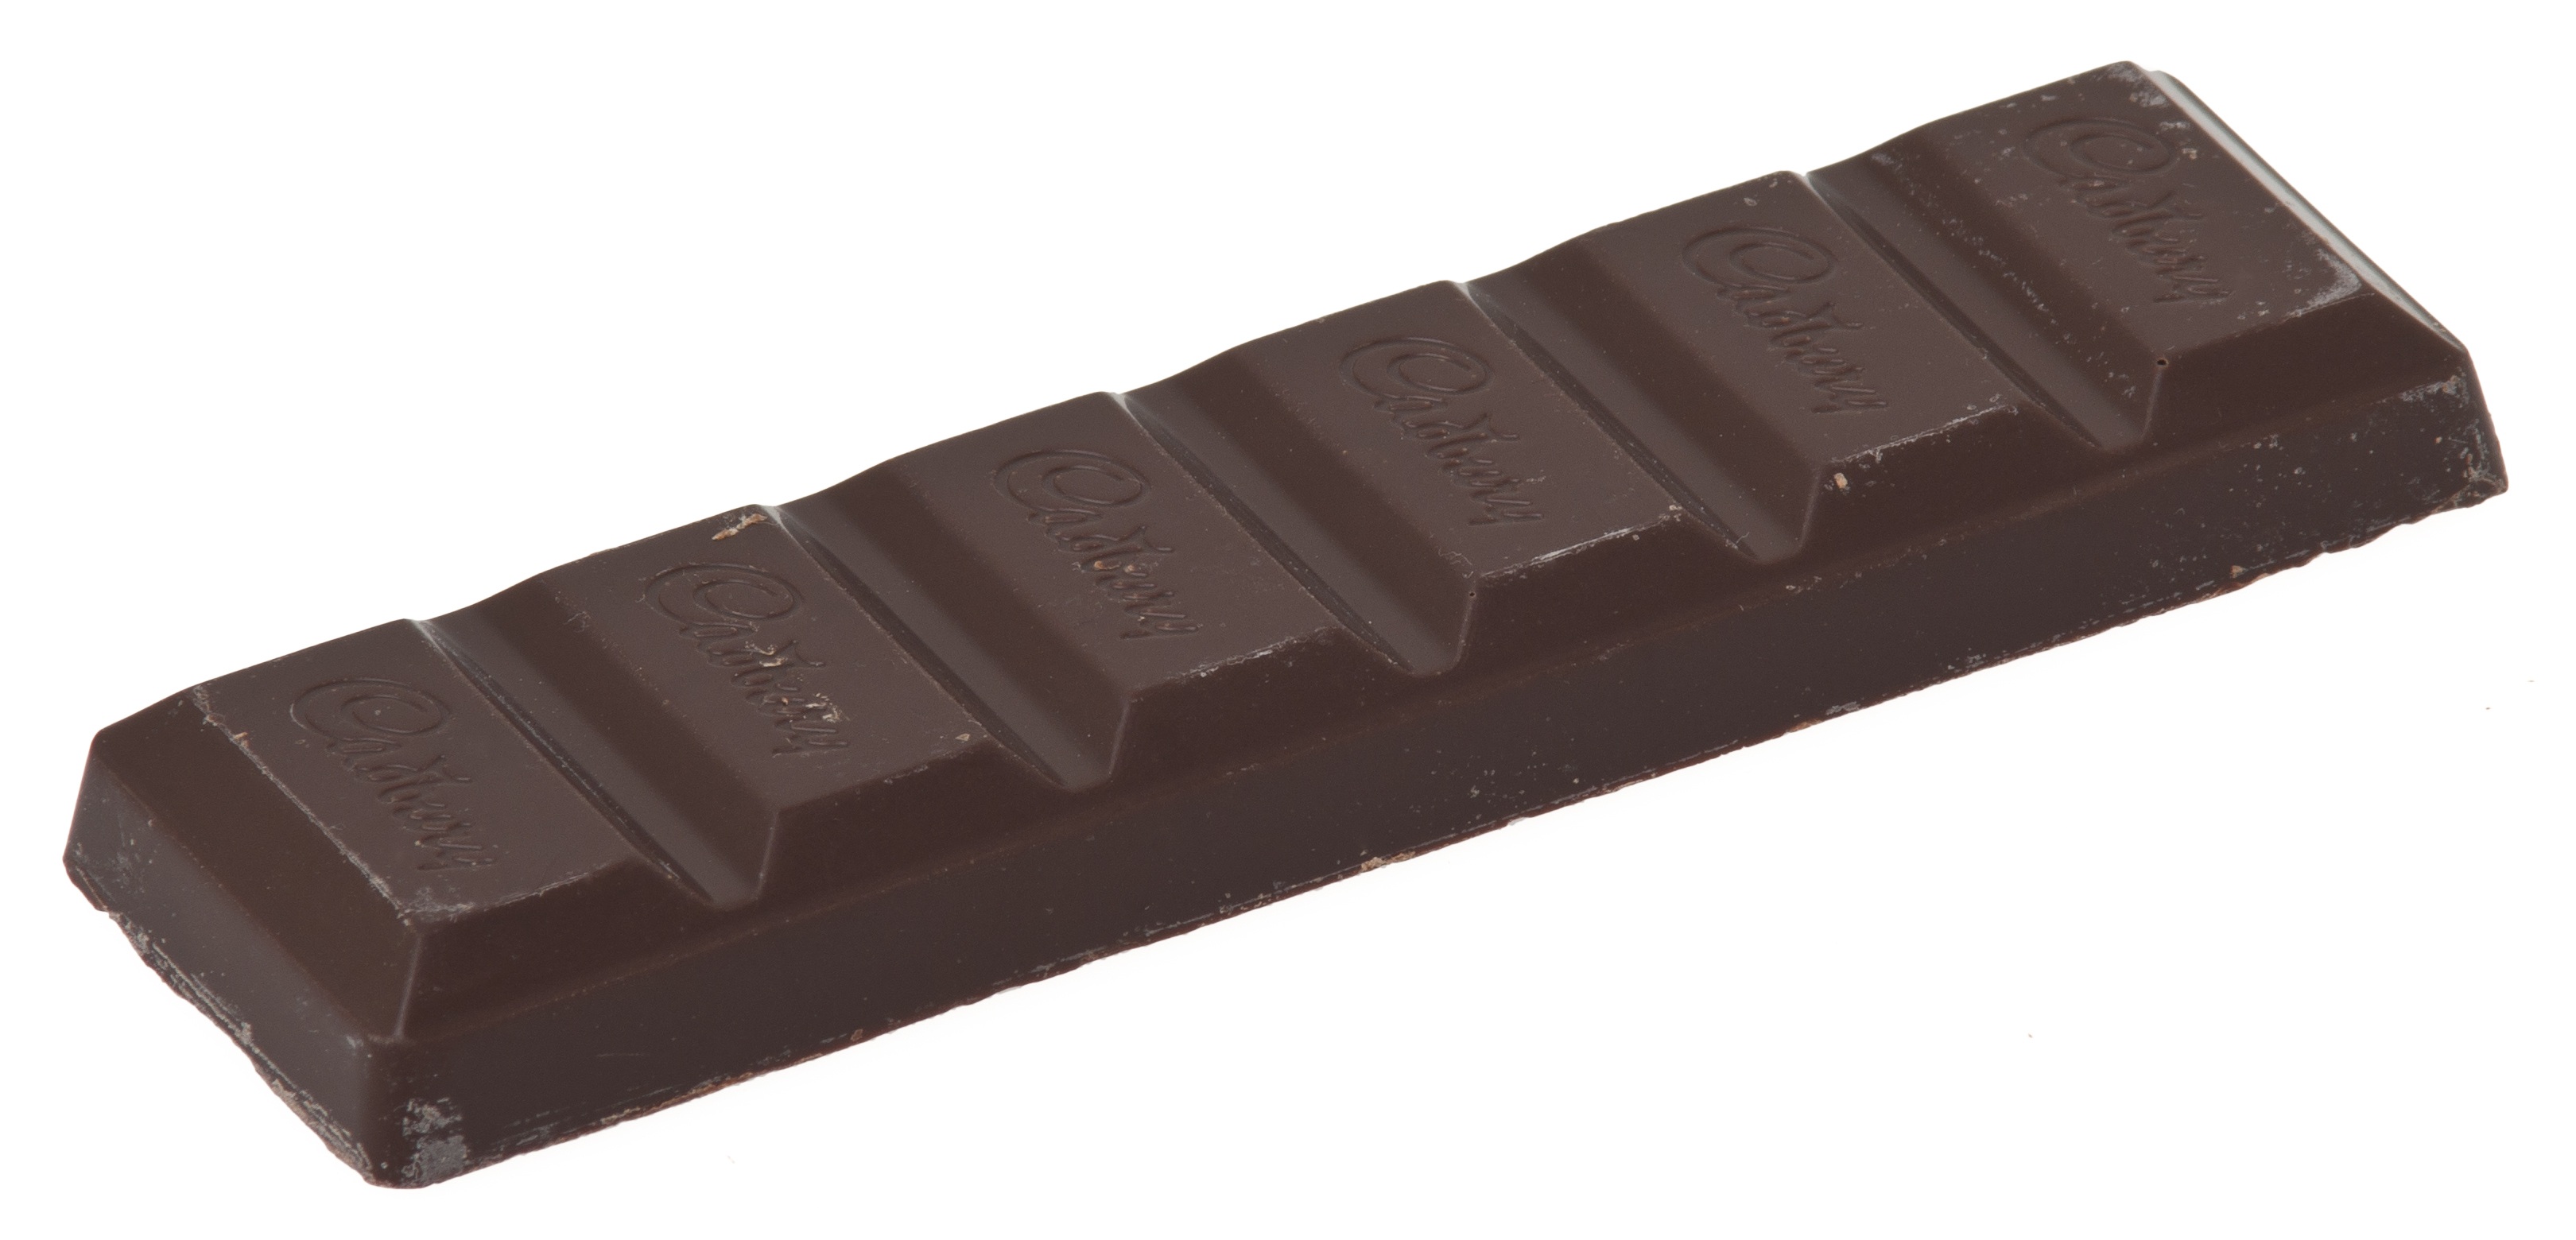
technology, sweet, food, chocolate, dessert, delicious, sugar, candy, diet, unhealthy, cadbury, bournville